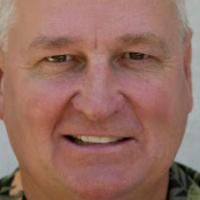
Age group: age 41-55